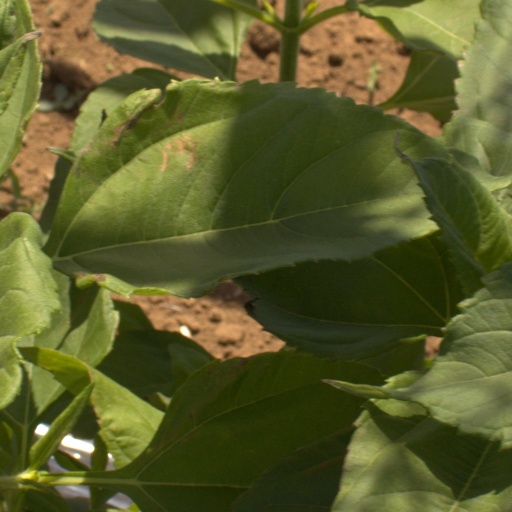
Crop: Jerusalem artichoke